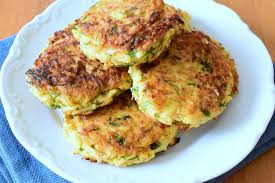
Yemek: mucver